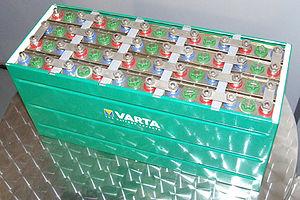
Un accumulateur nickel-hydrure métallique ou NiMH est un accumulateur électrique rechargeable utilisant de l'hydrure métallique et de l'oxyhydroxyde de nickel comme l'électrode.